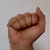
The image shows a hand gesture representing the letter 'A' in Indian Sign Language.